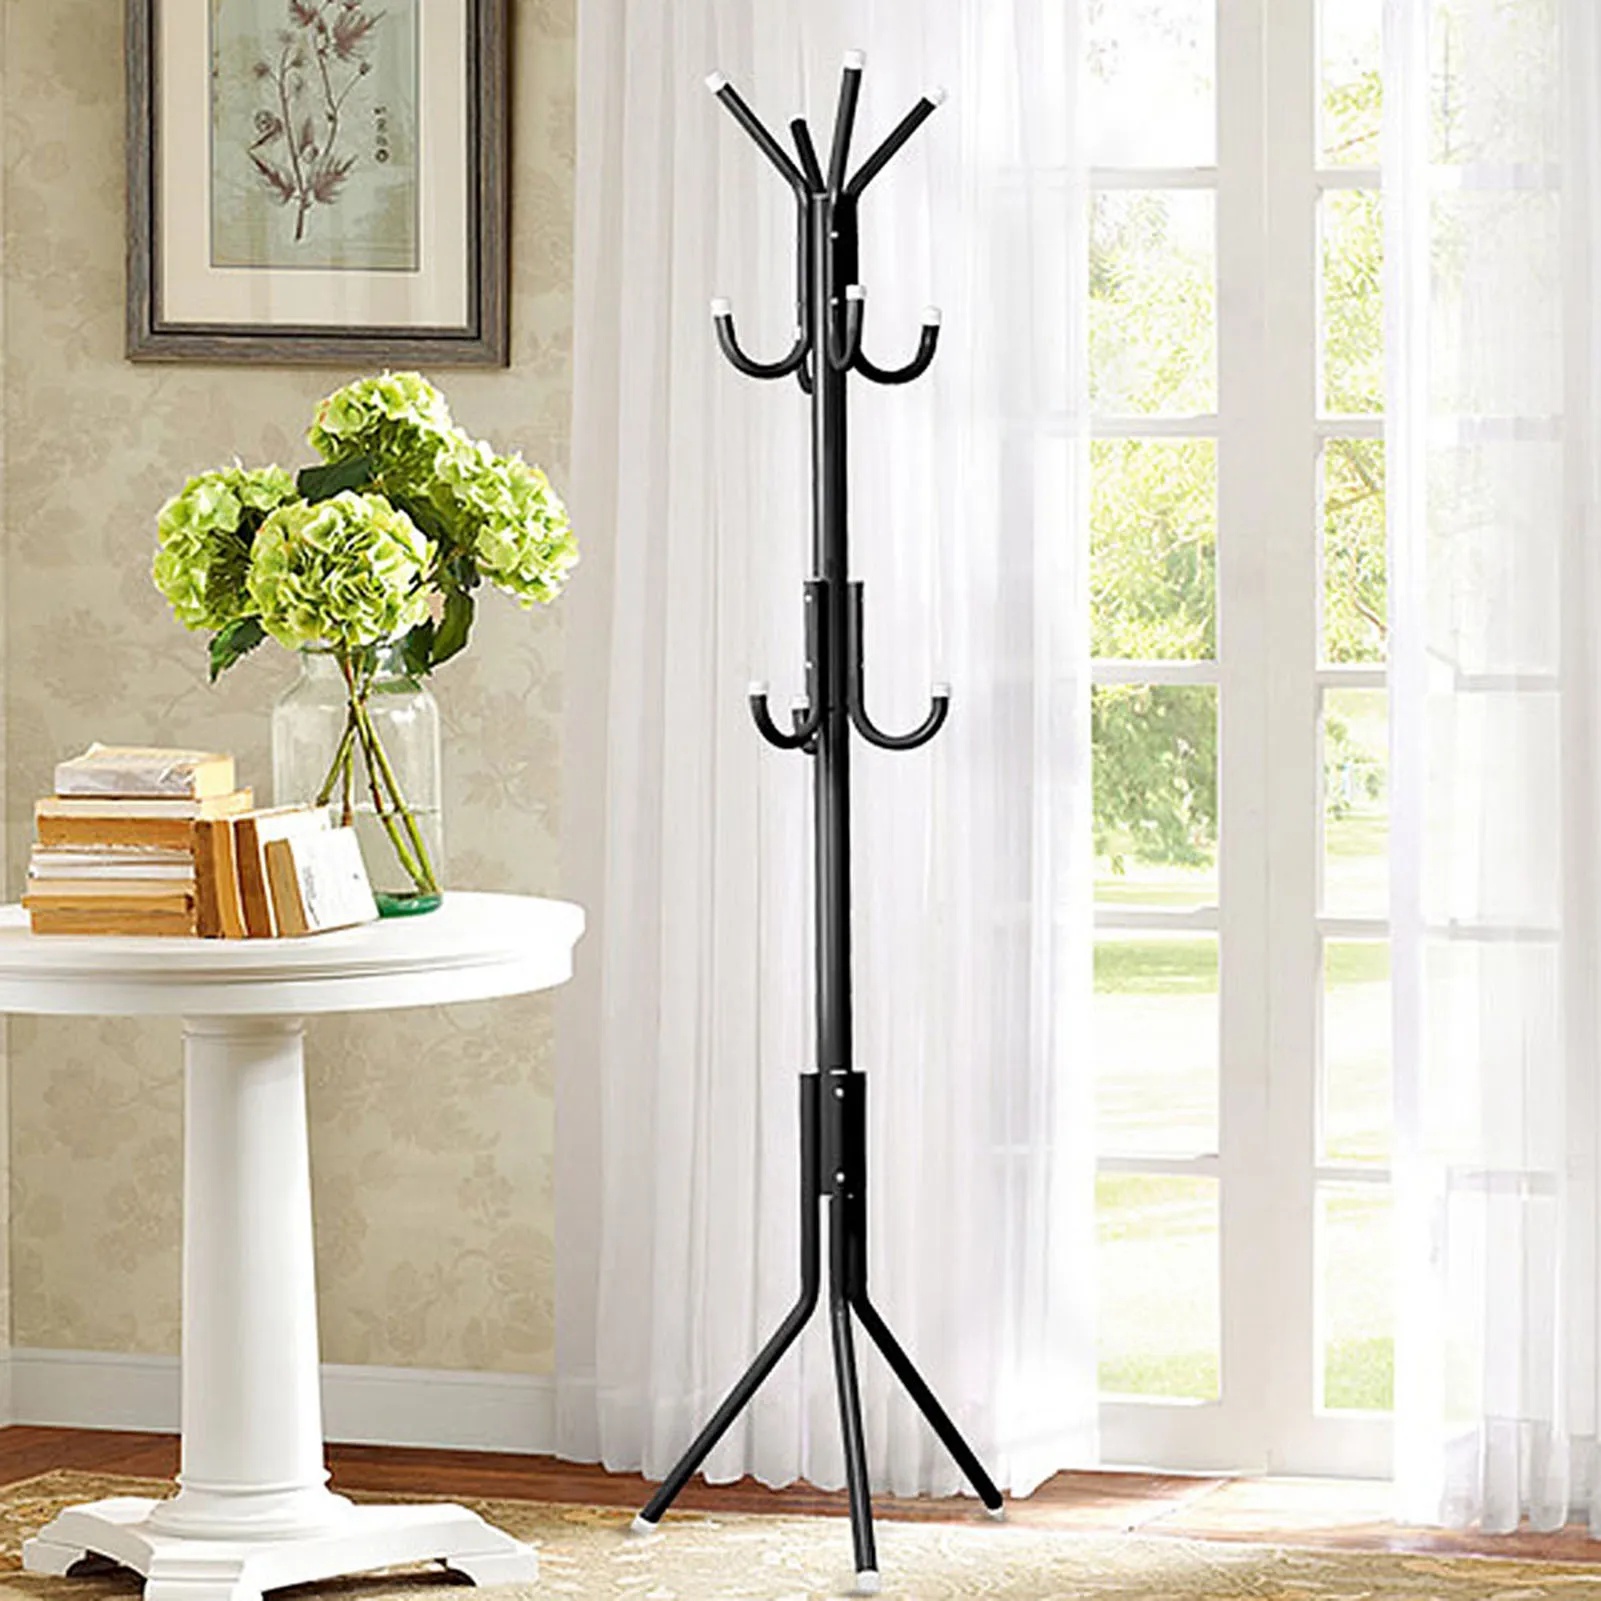
Multi Hook Metal Coat Hat Rack Tree Stand Organizer for Home Bedroom
Transform Your Space with Ljustra's Multi Hook Metal Coat Rack Are you tired of cluttered spaces and searching for a stylish solution? Look no further! The Ljustra Multi Hook Metal Coat Hat Rack is designed to enhance your home while providing functionality and elegance. Key Features: Sturdy Construction: Made from durable steel tubes, ensuring a strong load capacity for all your coats, hats, and bags. Space-Saving Design: Its vertical structure means it won't take up much room, making it perfect for bedrooms, entryways, or offices. Multi-Functional: With 7 hooks available, you can easily hang coats, jackets, hats, bags, or even umbrellas. Stylish and Modern: The sleek design fits seamlessly into any decor, enhancing your room's aesthetic. Protective Features: Each hook end is wrapped with a plastic cover to protect your clothes and floors from scratches. Specifications: Height: 174 cm (68.5 in) Bottom Width: 45.5 cm (17.91 in) Weight: 1706 g Material: Steel + Plastic Assembly: Easy assembly required Package Includes: 1 x Coat Hat Rack (requires simple assembly) 1 x Set of Installation Screws Elevate your organizational game and keep your home neat with the Ljustra Multi Hook Metal Coat Rack . Order yours today!
Brand: Ljustra
Category: Home & Garden > Decor > Coat & Hat Racks